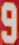
Number: 9